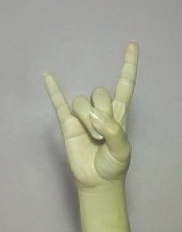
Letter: la